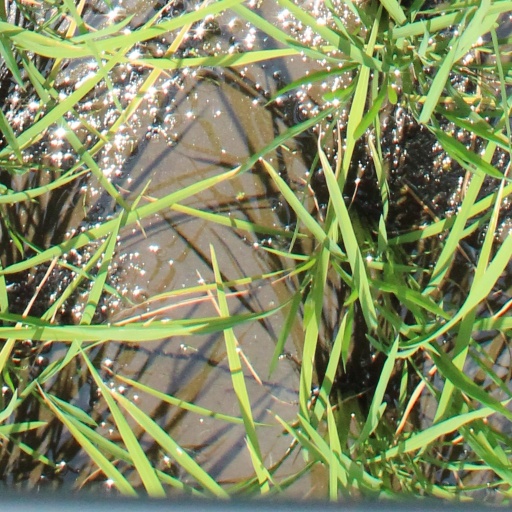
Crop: rice